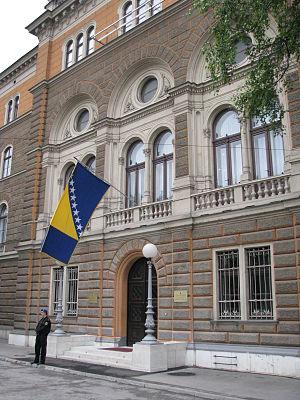
Le bâtiment de la Présidence de la Bosnie-Herzégovine est situé en Bosnie-Herzégovine, sur le territoire de la Ville de Sarajevo. Construit entre 1884 et 1886 selon des plans de l'architecte Josip Vancaš, il est inscrit sur la liste des monuments nationaux de Bosnie-Herzégovine.
Cet article recense les monuments nationaux situés sur le territoire de la Ville de Sarajevo en Bosnie-Herzégovine et dans la République serbe de Bosnie. La liste établie par la Commission pour la protection des monuments nationaux compte 109 monuments nationaux inscrits sur la liste principale et 20 monuments inscrits sur une liste provisoire.
Voici une liste de bibliothèques détruites ou fortement endommagées par des cataclysmes naturels ou par l'homme, de manière accidentelle ou délibérée, parfois dans le cadre d'un génocide culturel.